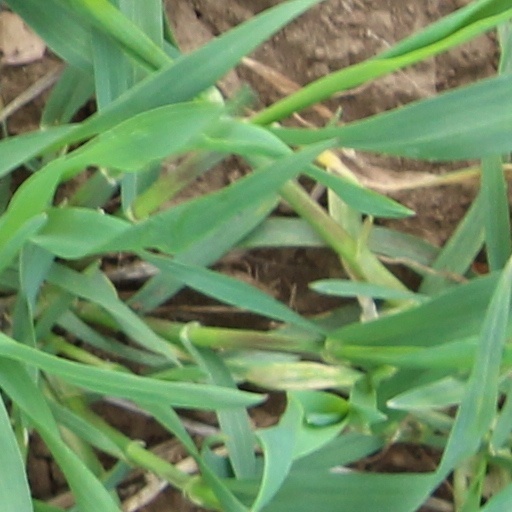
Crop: wheat